Garage (band)

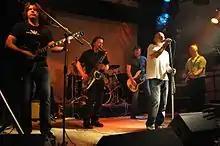
Garage performing in 2011

Garage is a Czech rock band from Prague, formed in 1979 by Ivo Pospíšil under the name Garáž. In the 1980s, the band included guitarist Milan Hlavsa, from the Plastic People of the Universe. After the Velvet Revolution in 1989, Garage played concerts abroad, including in New York City, Switzerland, Germany, Belgium, and France. In 1994, the group released the album "Garage", produced by Ivan Král.